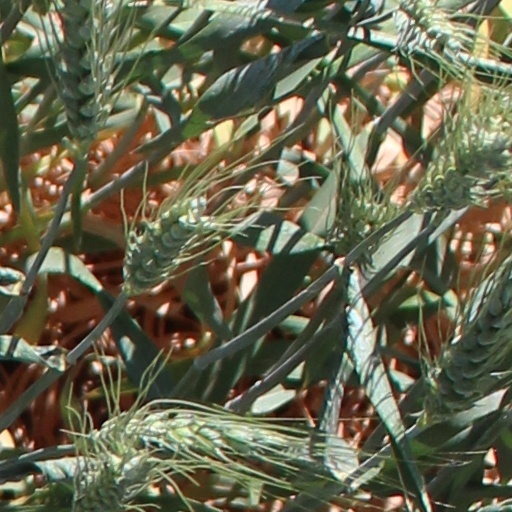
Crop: wheat